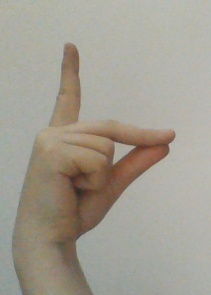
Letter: ta